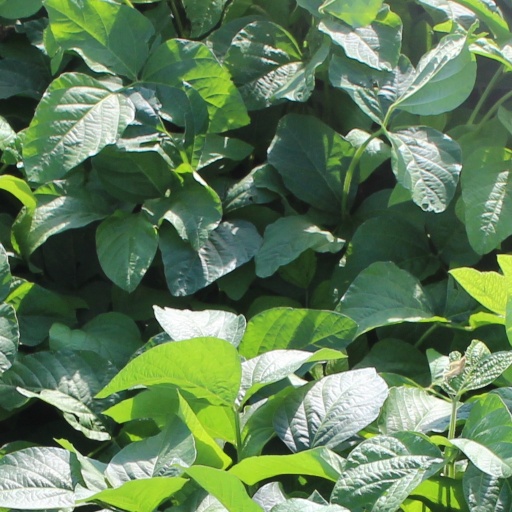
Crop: soybean